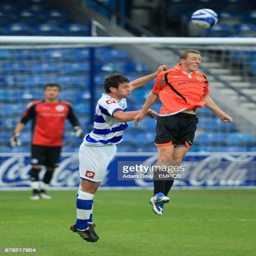
person and battle for the ball in the air